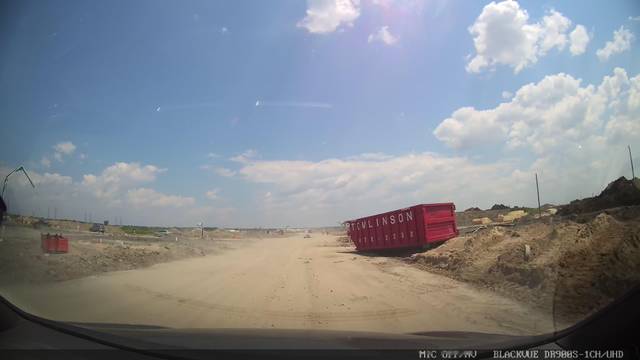
Region: Canada
Coordinates: 45.272, -75.882